Village Cinemas

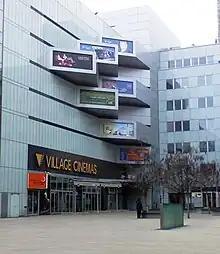
A former Village Cinema on Anděl, Prague, the capital of the Czech Republic. These cinemas operated from 1999 until 2009, and are now part of the CineStar network of multiplexes.

In November 2005, Village Roadshow and their New Zealand cinema partner Skycity Entertainment Group, sold their 50/50 joint venture in Argentina's 6 theatre, 69 screen, Village Cines chain to two US-based investment funds, Southern Screens Entertainment II and Blue Ridge at 78% and 22% respectively. The Village brand and concepts were also acquired under licence with plans to open a nine-screen cinema the next month in Caballito, Buenos Aires continued under the new owners. At the time, Hoyts was the leading Argentine exhibitor, with a 29% market share.